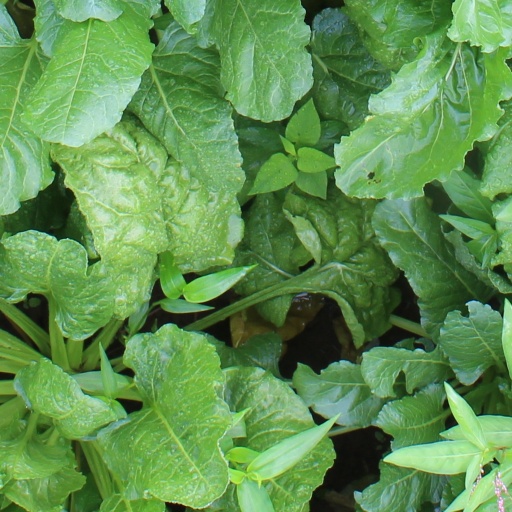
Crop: sugar beet